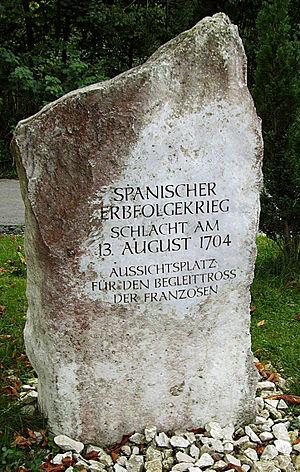
La deuxième bataille de Höchstädt, également appelée bataille de Hochstett ou encore bataille de Blenheim, livrée le 13 août 1704, est un affrontement majeur de la guerre de Succession d'Espagne qui opposait le royaume de France et l'Électorat de Bavière à la Grande Alliance rassemblant l'Angleterre, les Provinces-Unies, le Portugal et le Saint-Empire. Elle a été livrée sur un front d’un peu plus de 6 kilomètres en Bavière, de Höchstädt an der Donau à Blenheim.